The Church of Jesus Christ of Latter-day Saints in Vanuatu

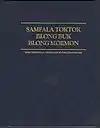
Bislama translation of the Book of Mormon

Tongan members moved to New Hebrides (now Vanuatu) in the early 1970s. A branch was formed in Port Vila on July 15, 1973. Additional congregations emerged and the Port Vila District was created October 19, 1996. The Luganville District was organized September 27, 1998. The Port Vila Vanuatu Stake was created on Sunday June 21, 2015 with 2,000 in attendance.